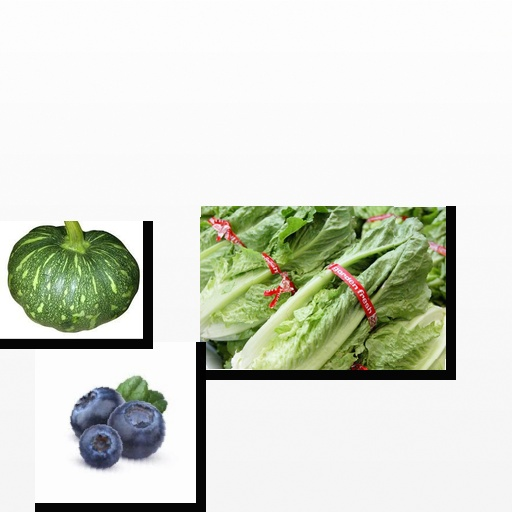
Food items: blueberry, pumpkin, lettuce